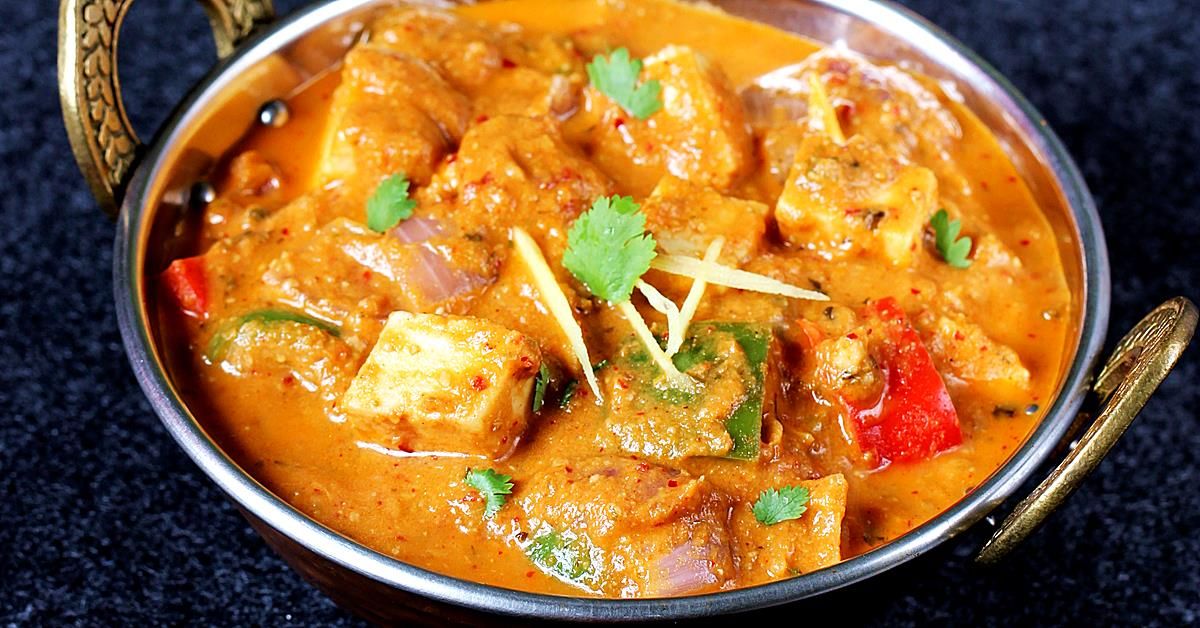
Dish: kadai_paneer